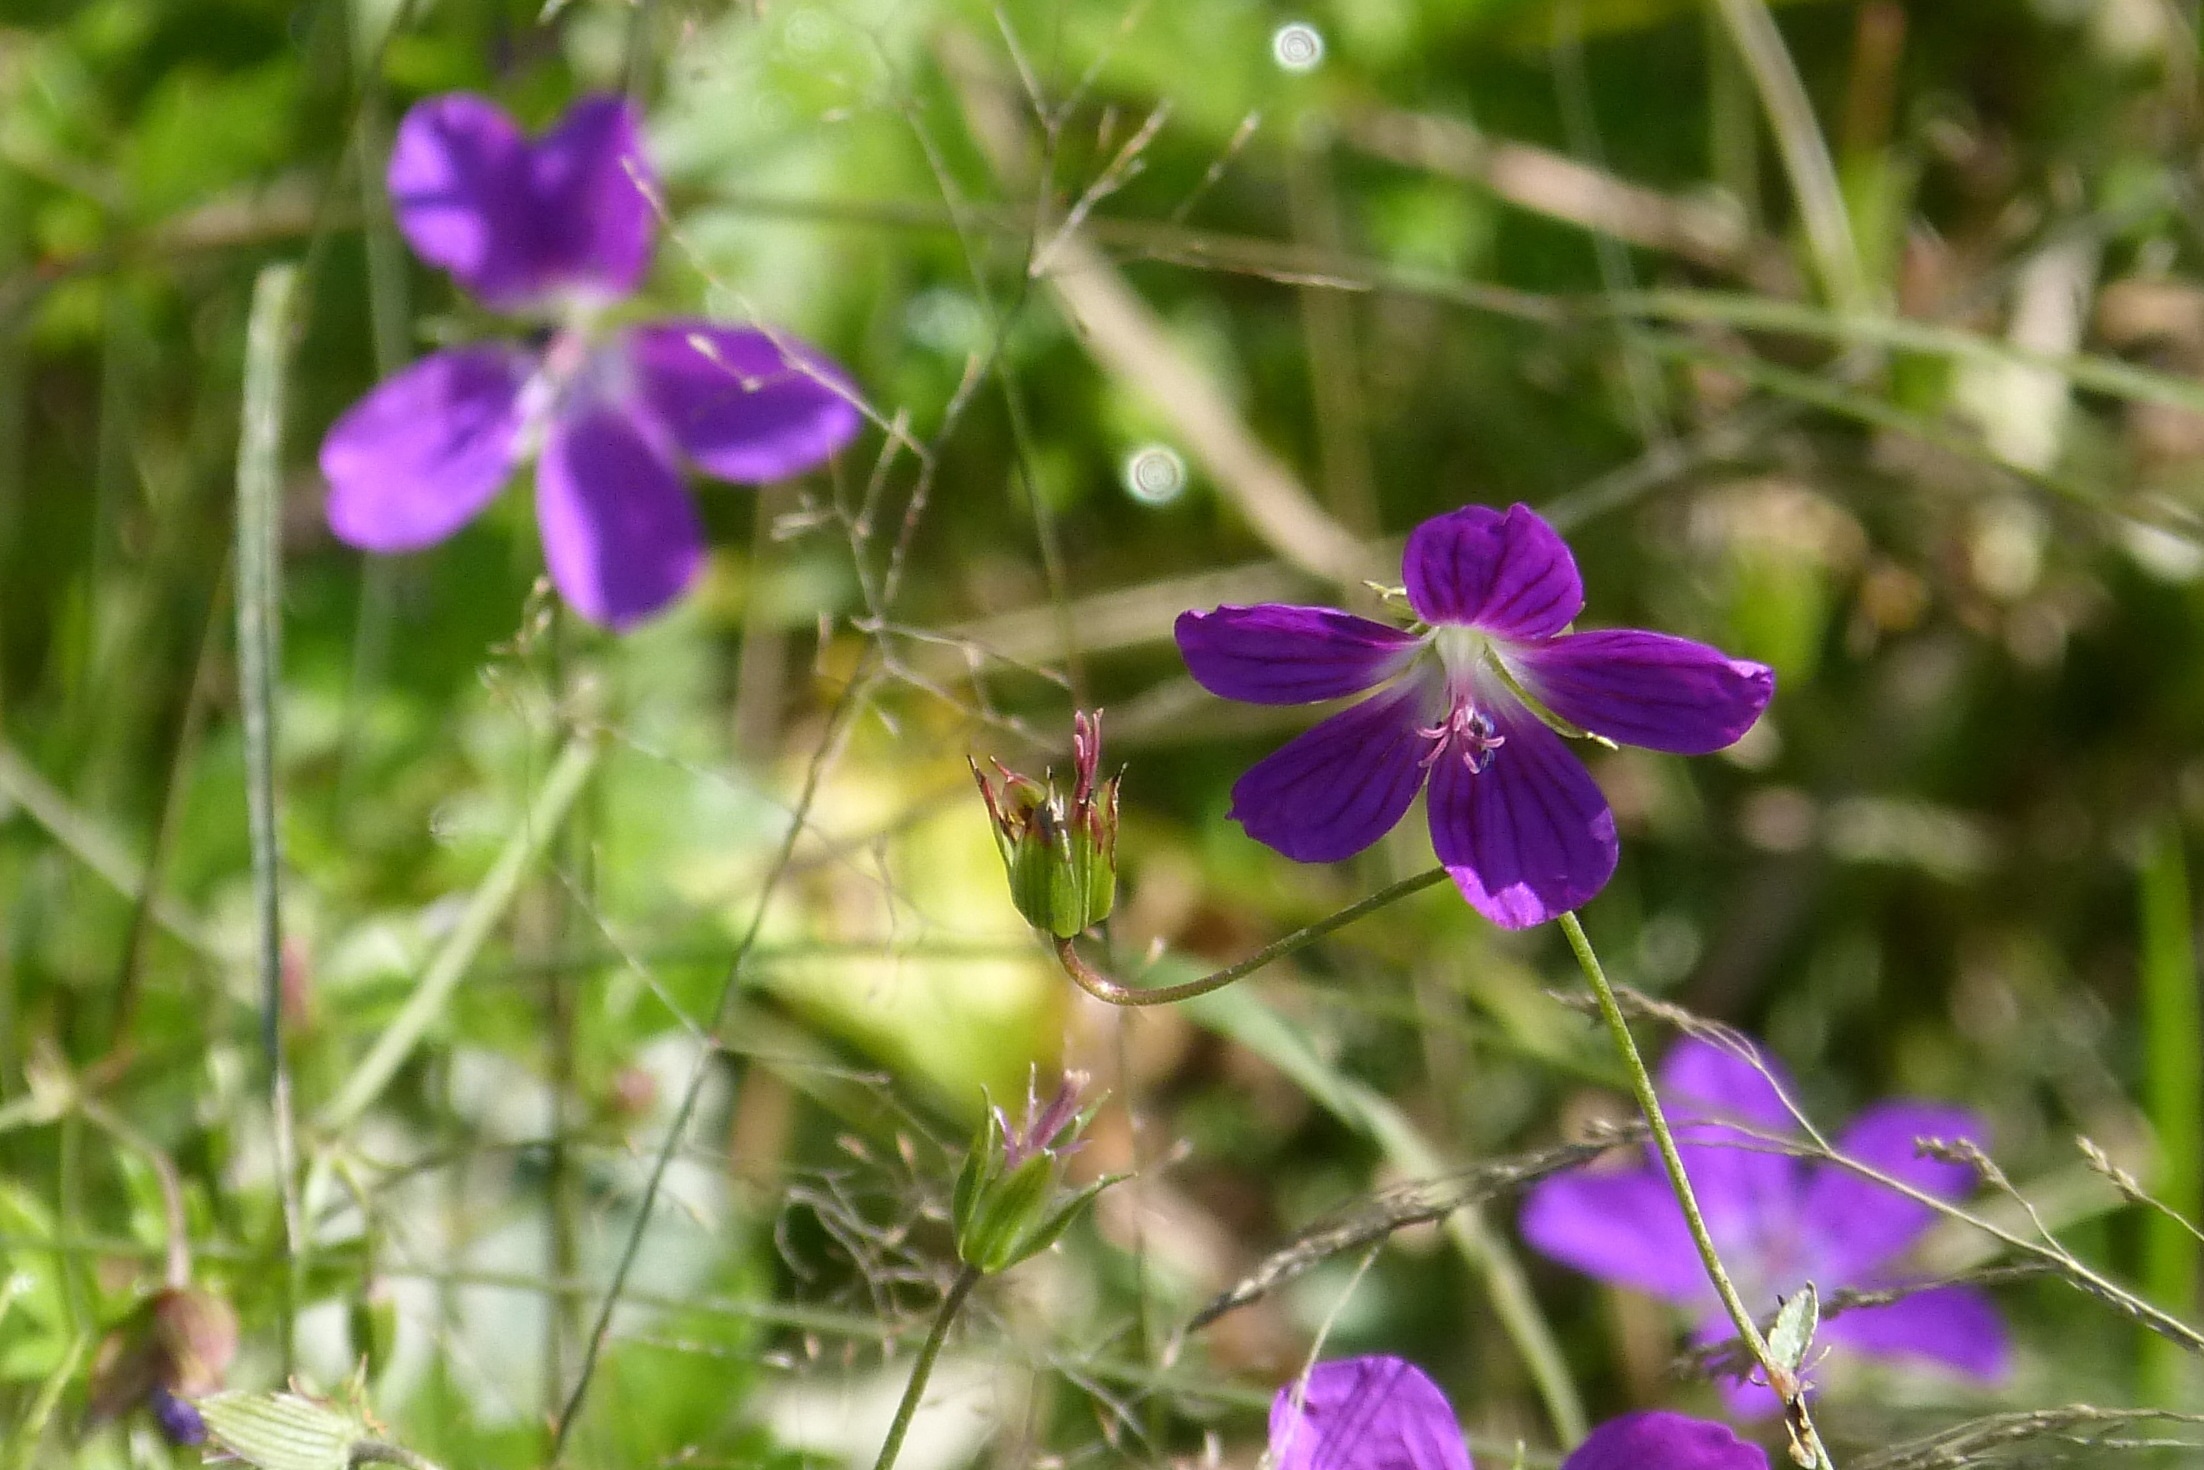
blossom, plant, meadow, flower, bloom, botany, flora, wild flower, wildflower, wild plant, geranium, violet, tender, viola, cranesbill, macro photography, flowering plant, bellflower family, annual plant, land plant, violet family